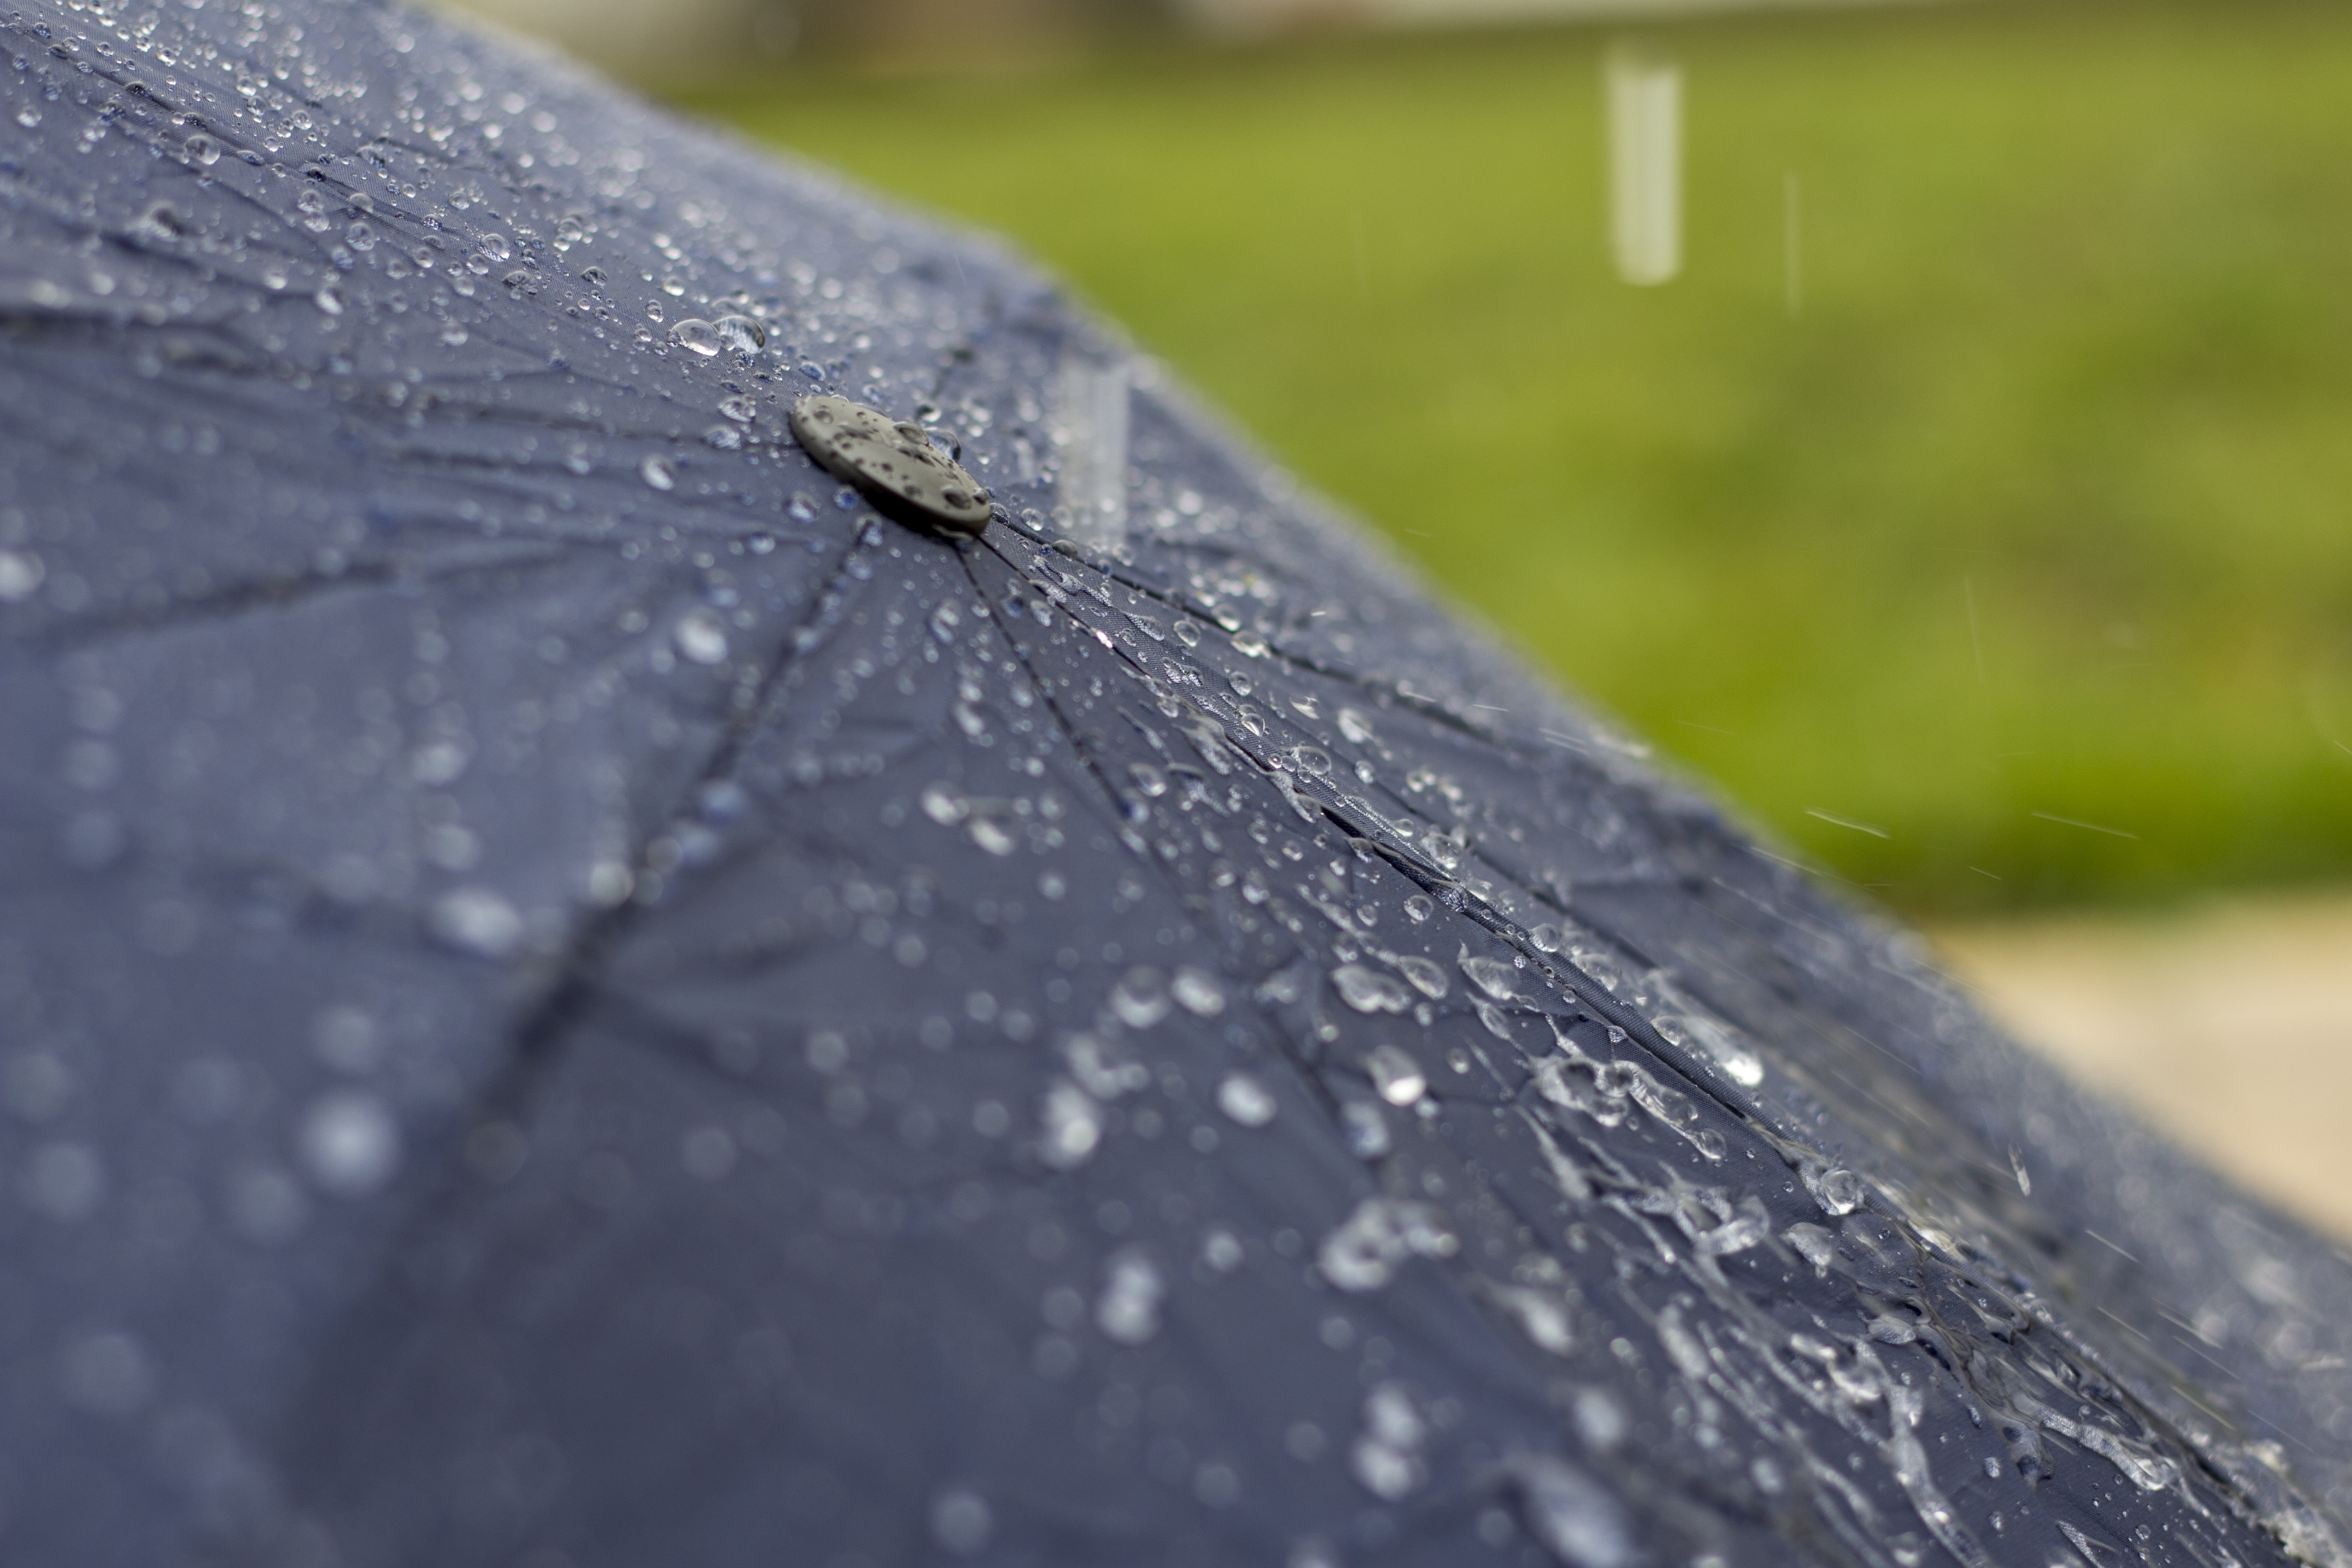
screen, water, nature, grass, wing, sunlight, rain, leaf, raindrop, frost, wet, umbrella, insect, autumn, weather, blue, fauna, drip, close up, macro photography, rainy weather, rainy summer, stand in the rain, summer rain